R4 41st Ave

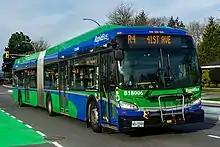
R4 bus en route to Joyce Station

The R4 41st Ave (designated the 91 B-Line during planning stages) is an express bus route with bus rapid transit elements in Metro Vancouver, British Columbia, Canada. Part of TransLink's RapidBus network, it replaced the 43 Express that travelled along 41st Avenue, a major east–west route that connects the University of British Columbia (UBC) to the SkyTrain system's Oakridge–41st Avenue station on the Canada Line and Joyce–Collingwood station on the Expo Line.